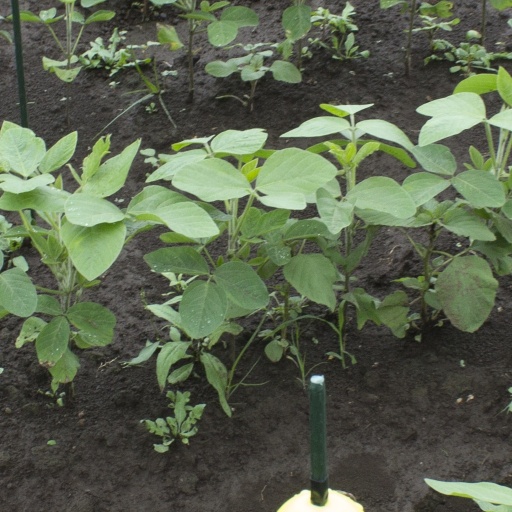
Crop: soybean